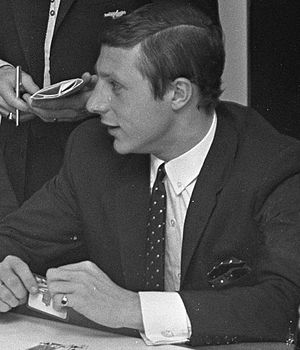
John Radford
John Radford er en tidligere engelsk fodboldspiller og -træner, der spillede som angriber eller kant. Han var på klubplan primært tilknyttet Arsenal F.C., hvor han spillede i 12 sæsoner, men havde også kortere ophold hos West Ham, Blackburn og Bishop's Stortford. Med Arsenal var han med til at vinde både det engelske mesterskab, FA Cuppen og UEFA Cuppen.